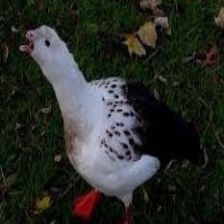
Species: ANDEAN GOOSE
Scientific name: CHLOEPHAGA MELANOPTERA
ImageNet parent category: goose